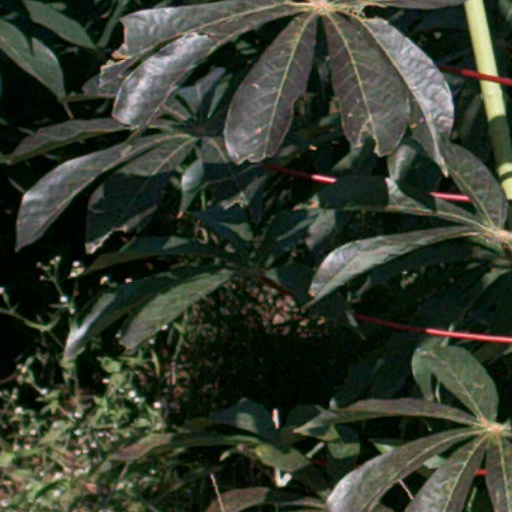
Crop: cassava